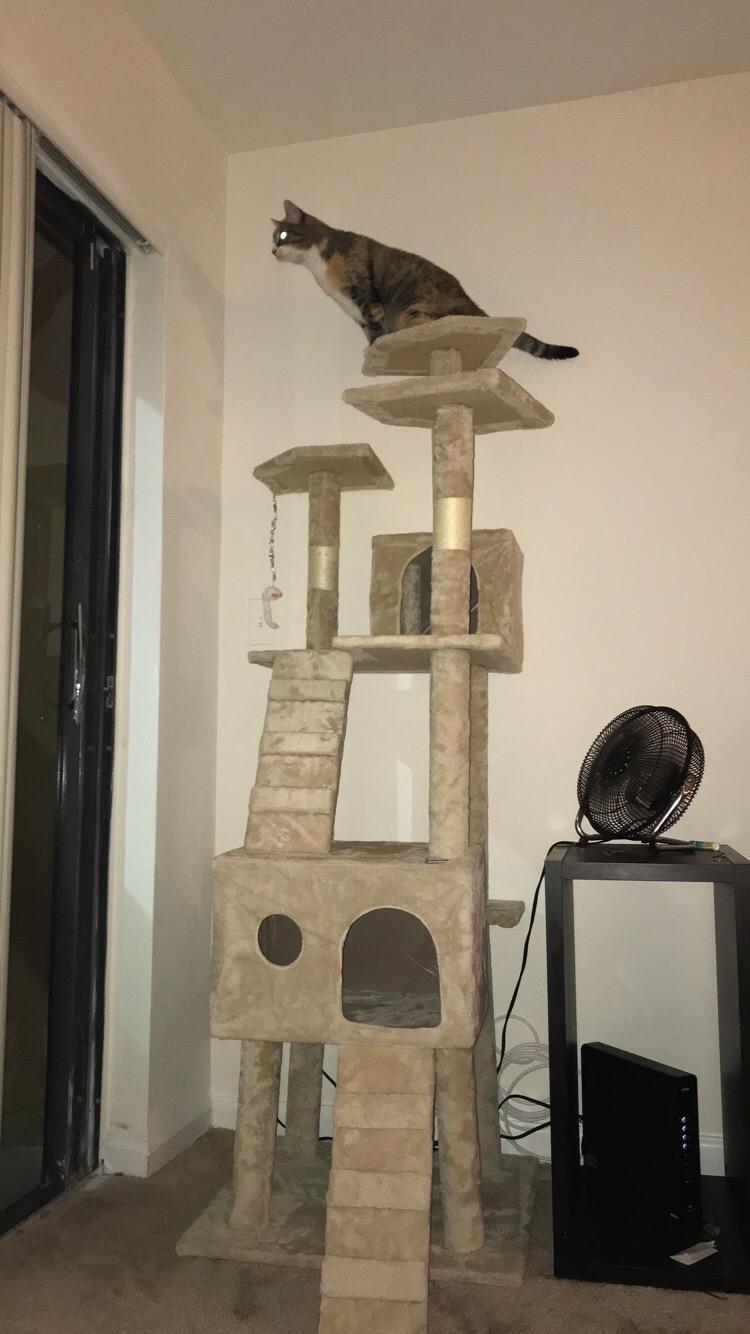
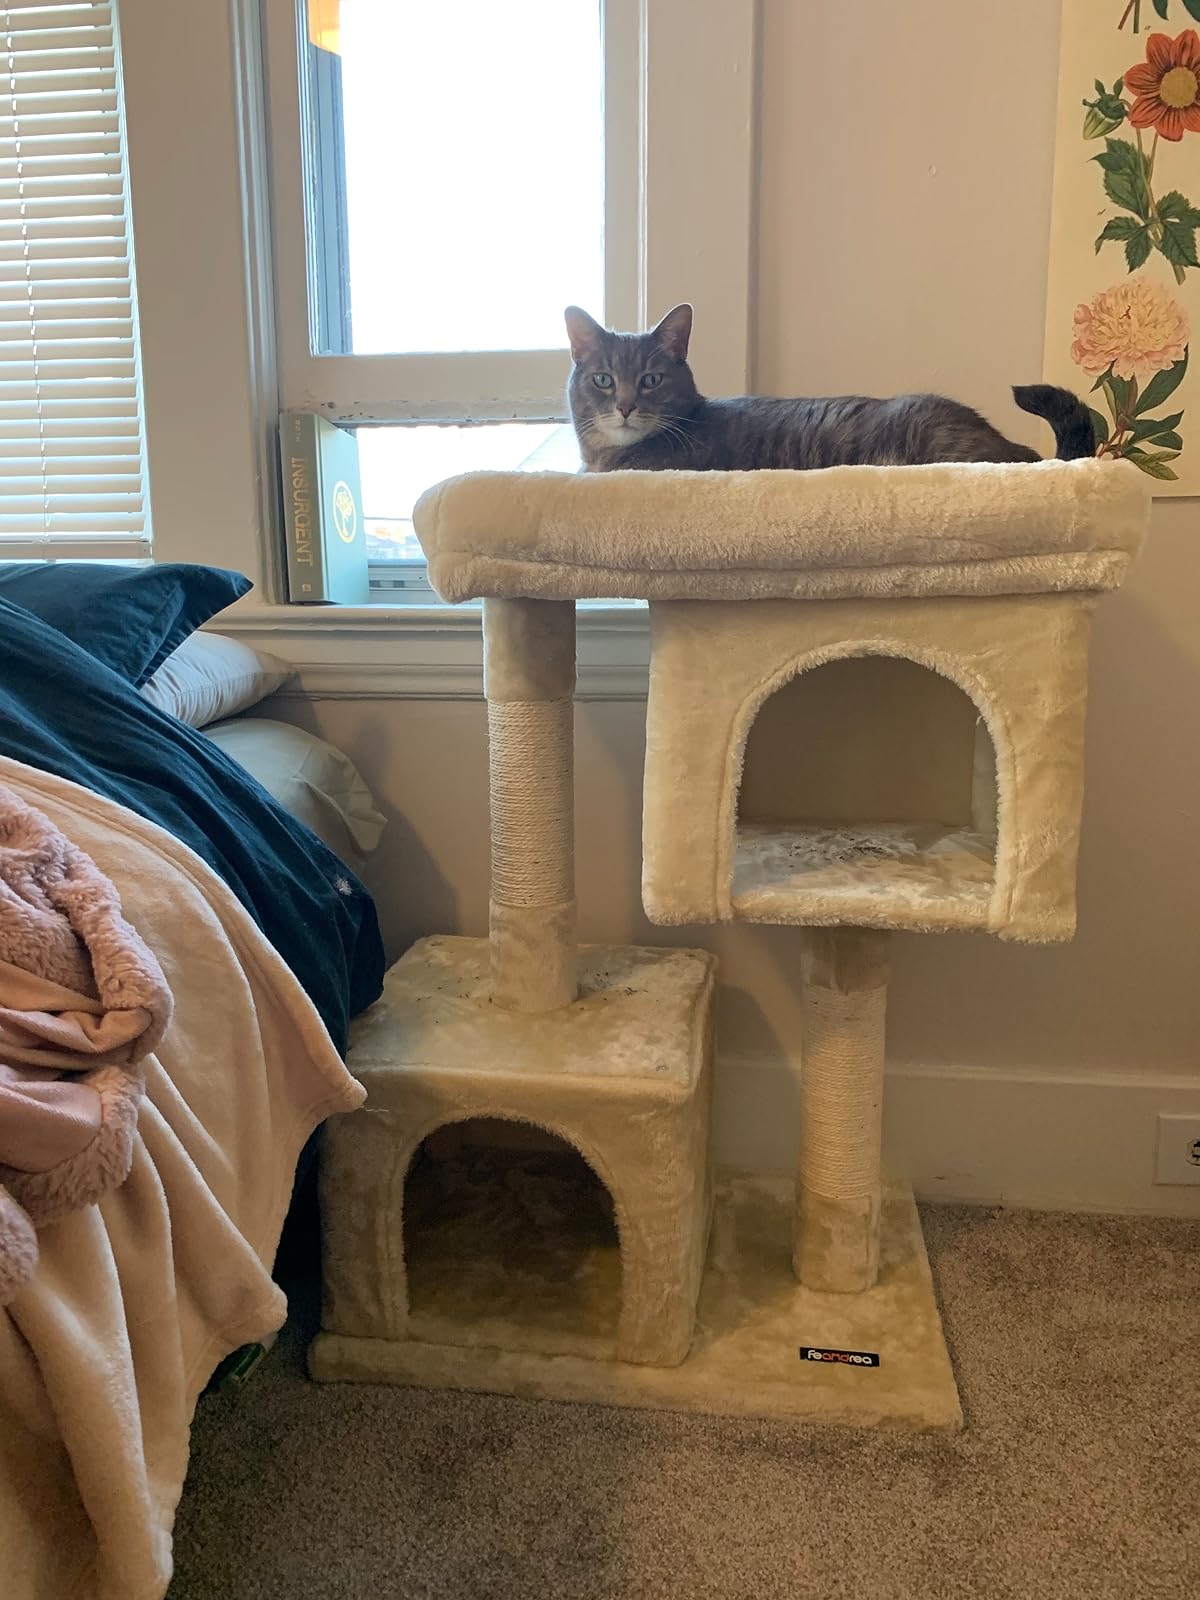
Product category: items_cat tree
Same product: no